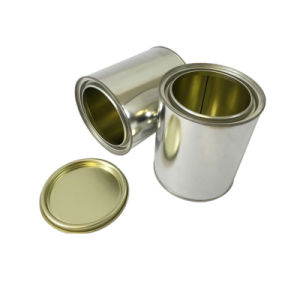
Label: metal